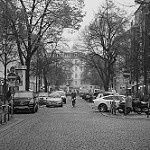
Label: B & W